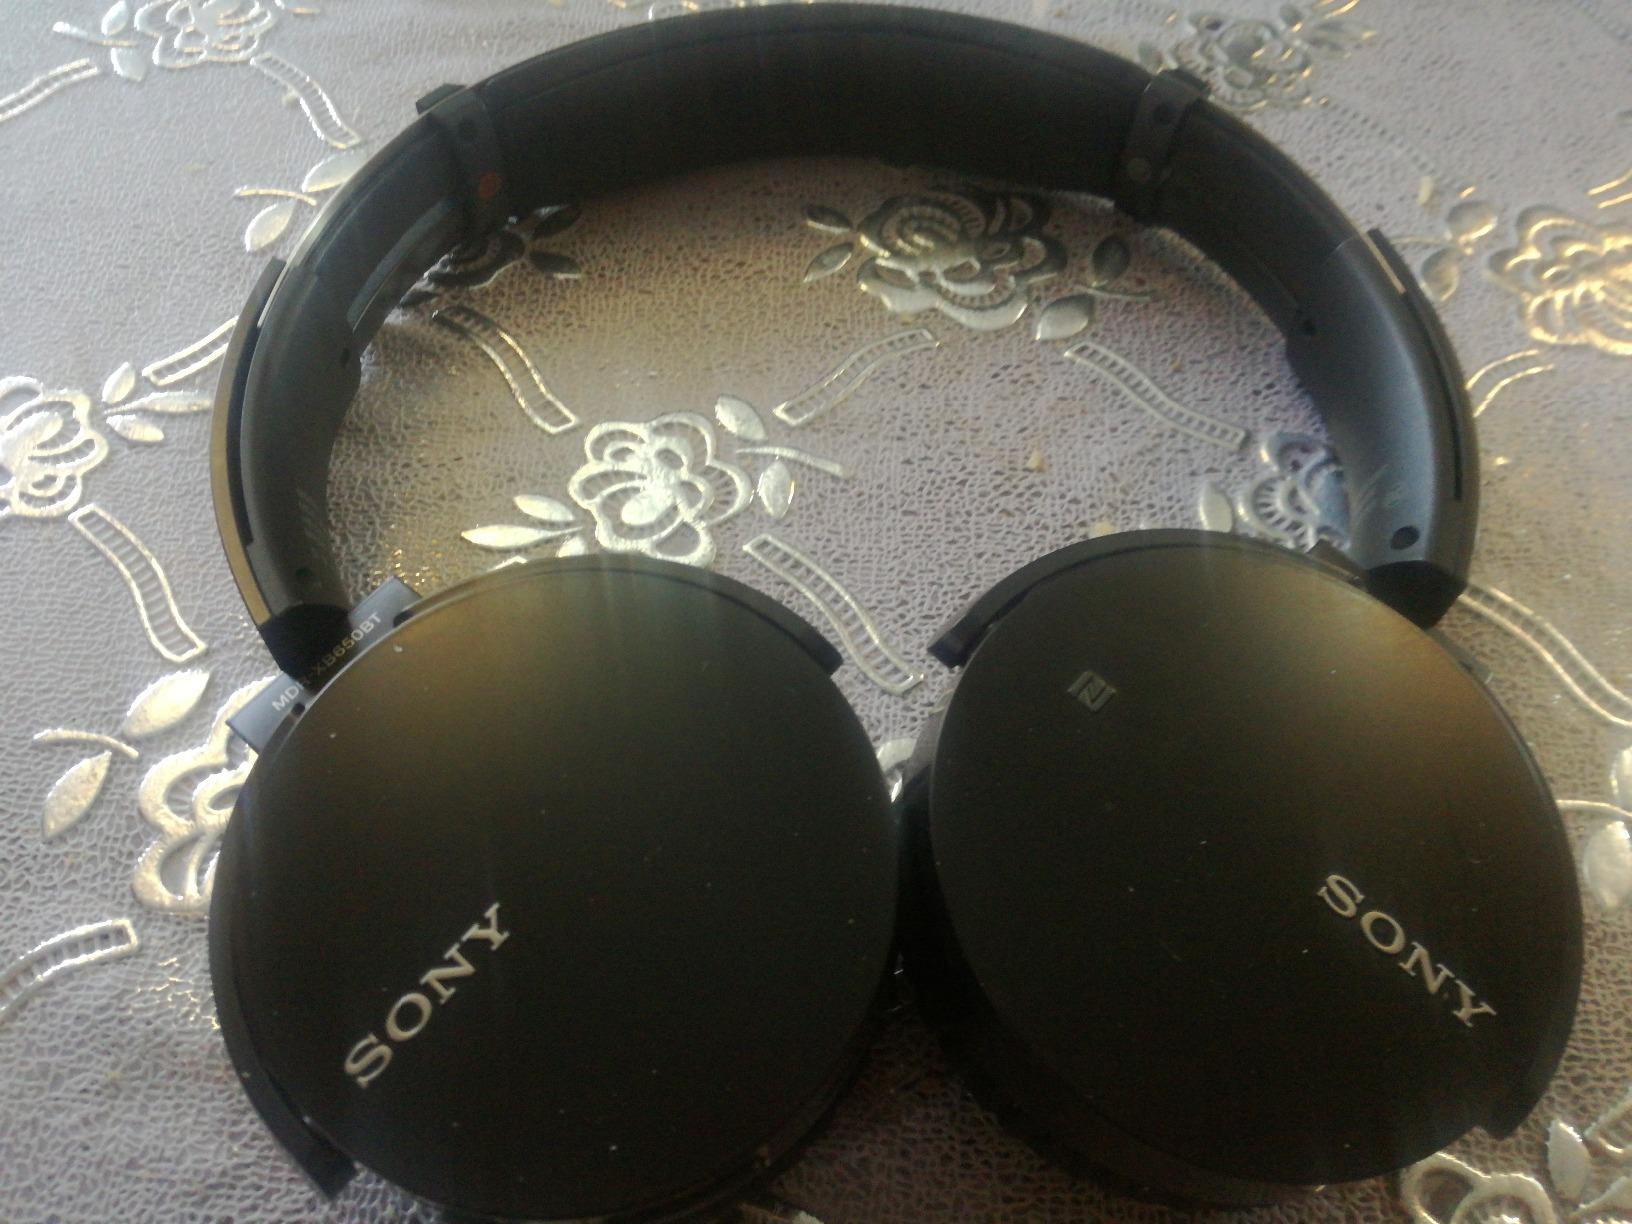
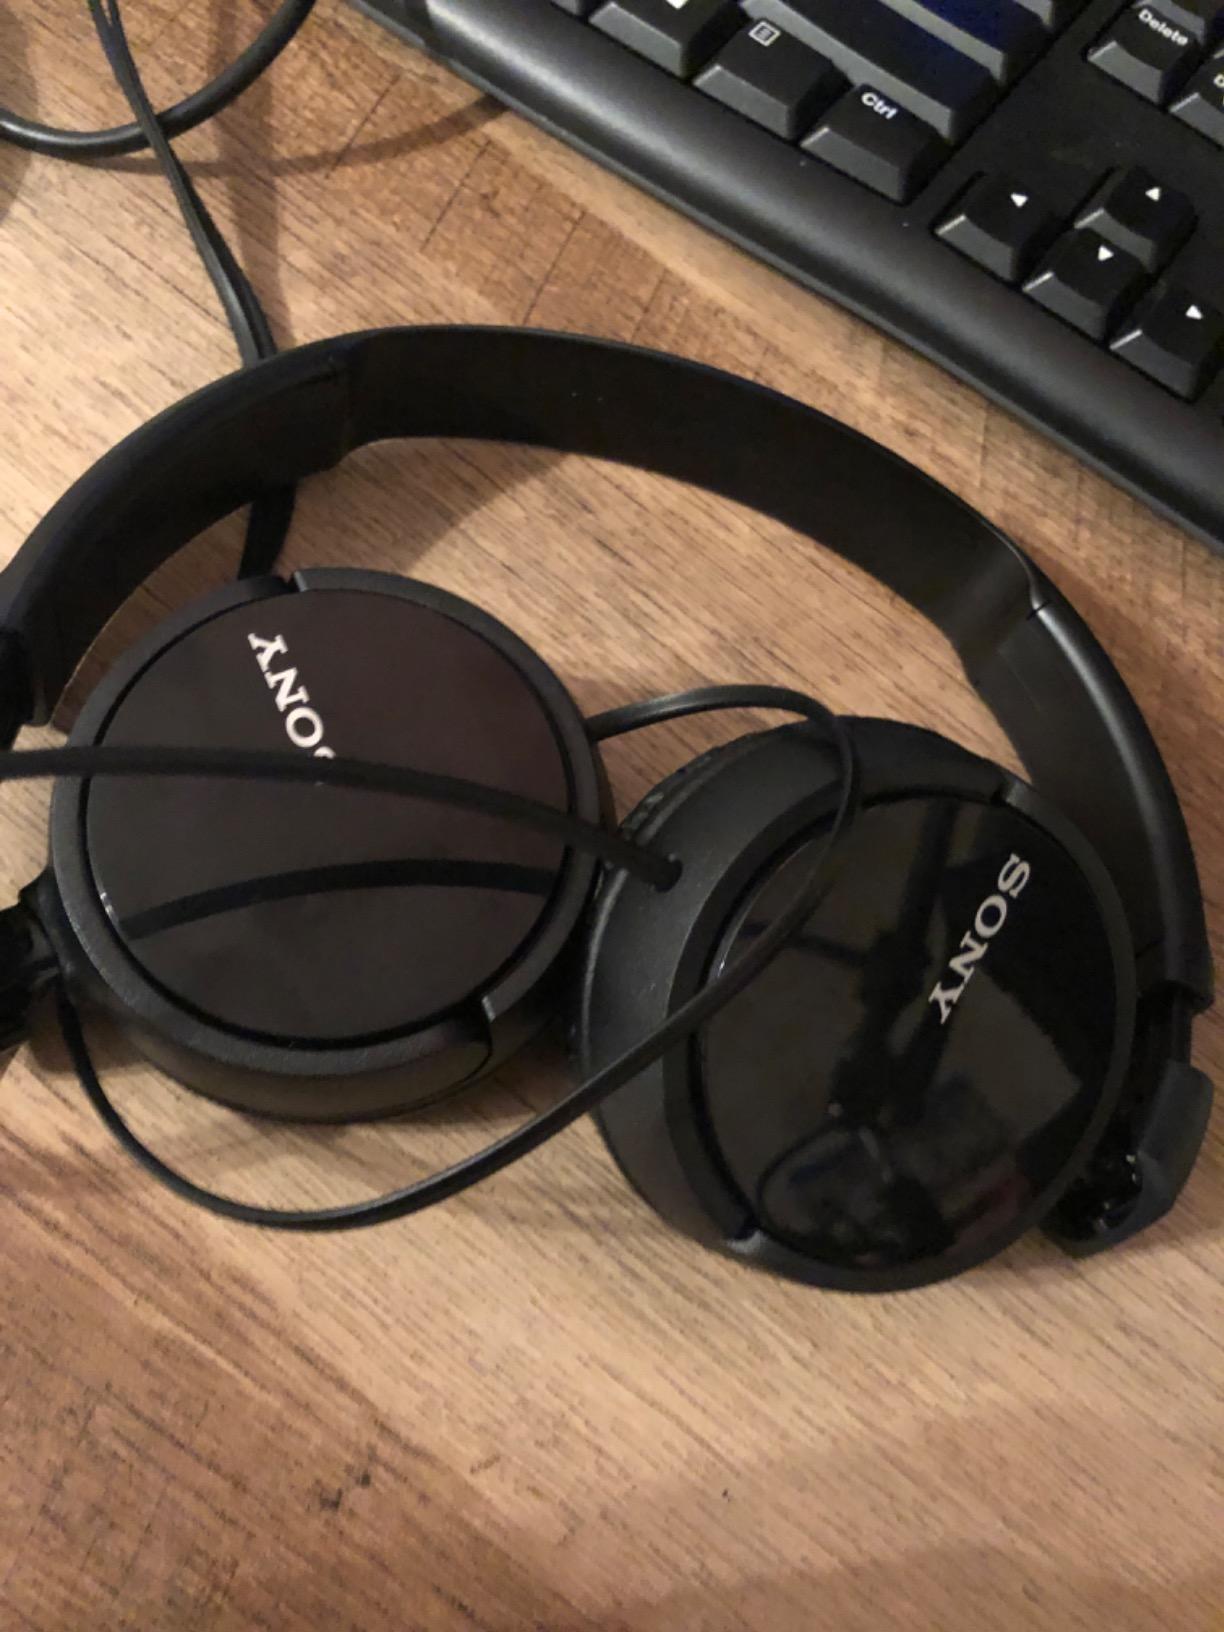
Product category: headphones
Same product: no